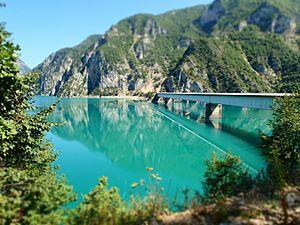
Le parc national de Durmitor est un parc national depuis 1952 et inscrit à l'UNESCO depuis 1980. Il est situé au nord ouest du Monténégro dans la municipalité de Žabljak.